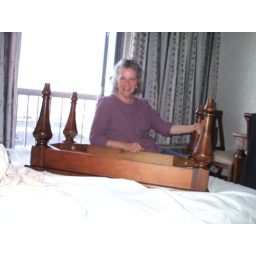
Jennie and the coffee table in her bed